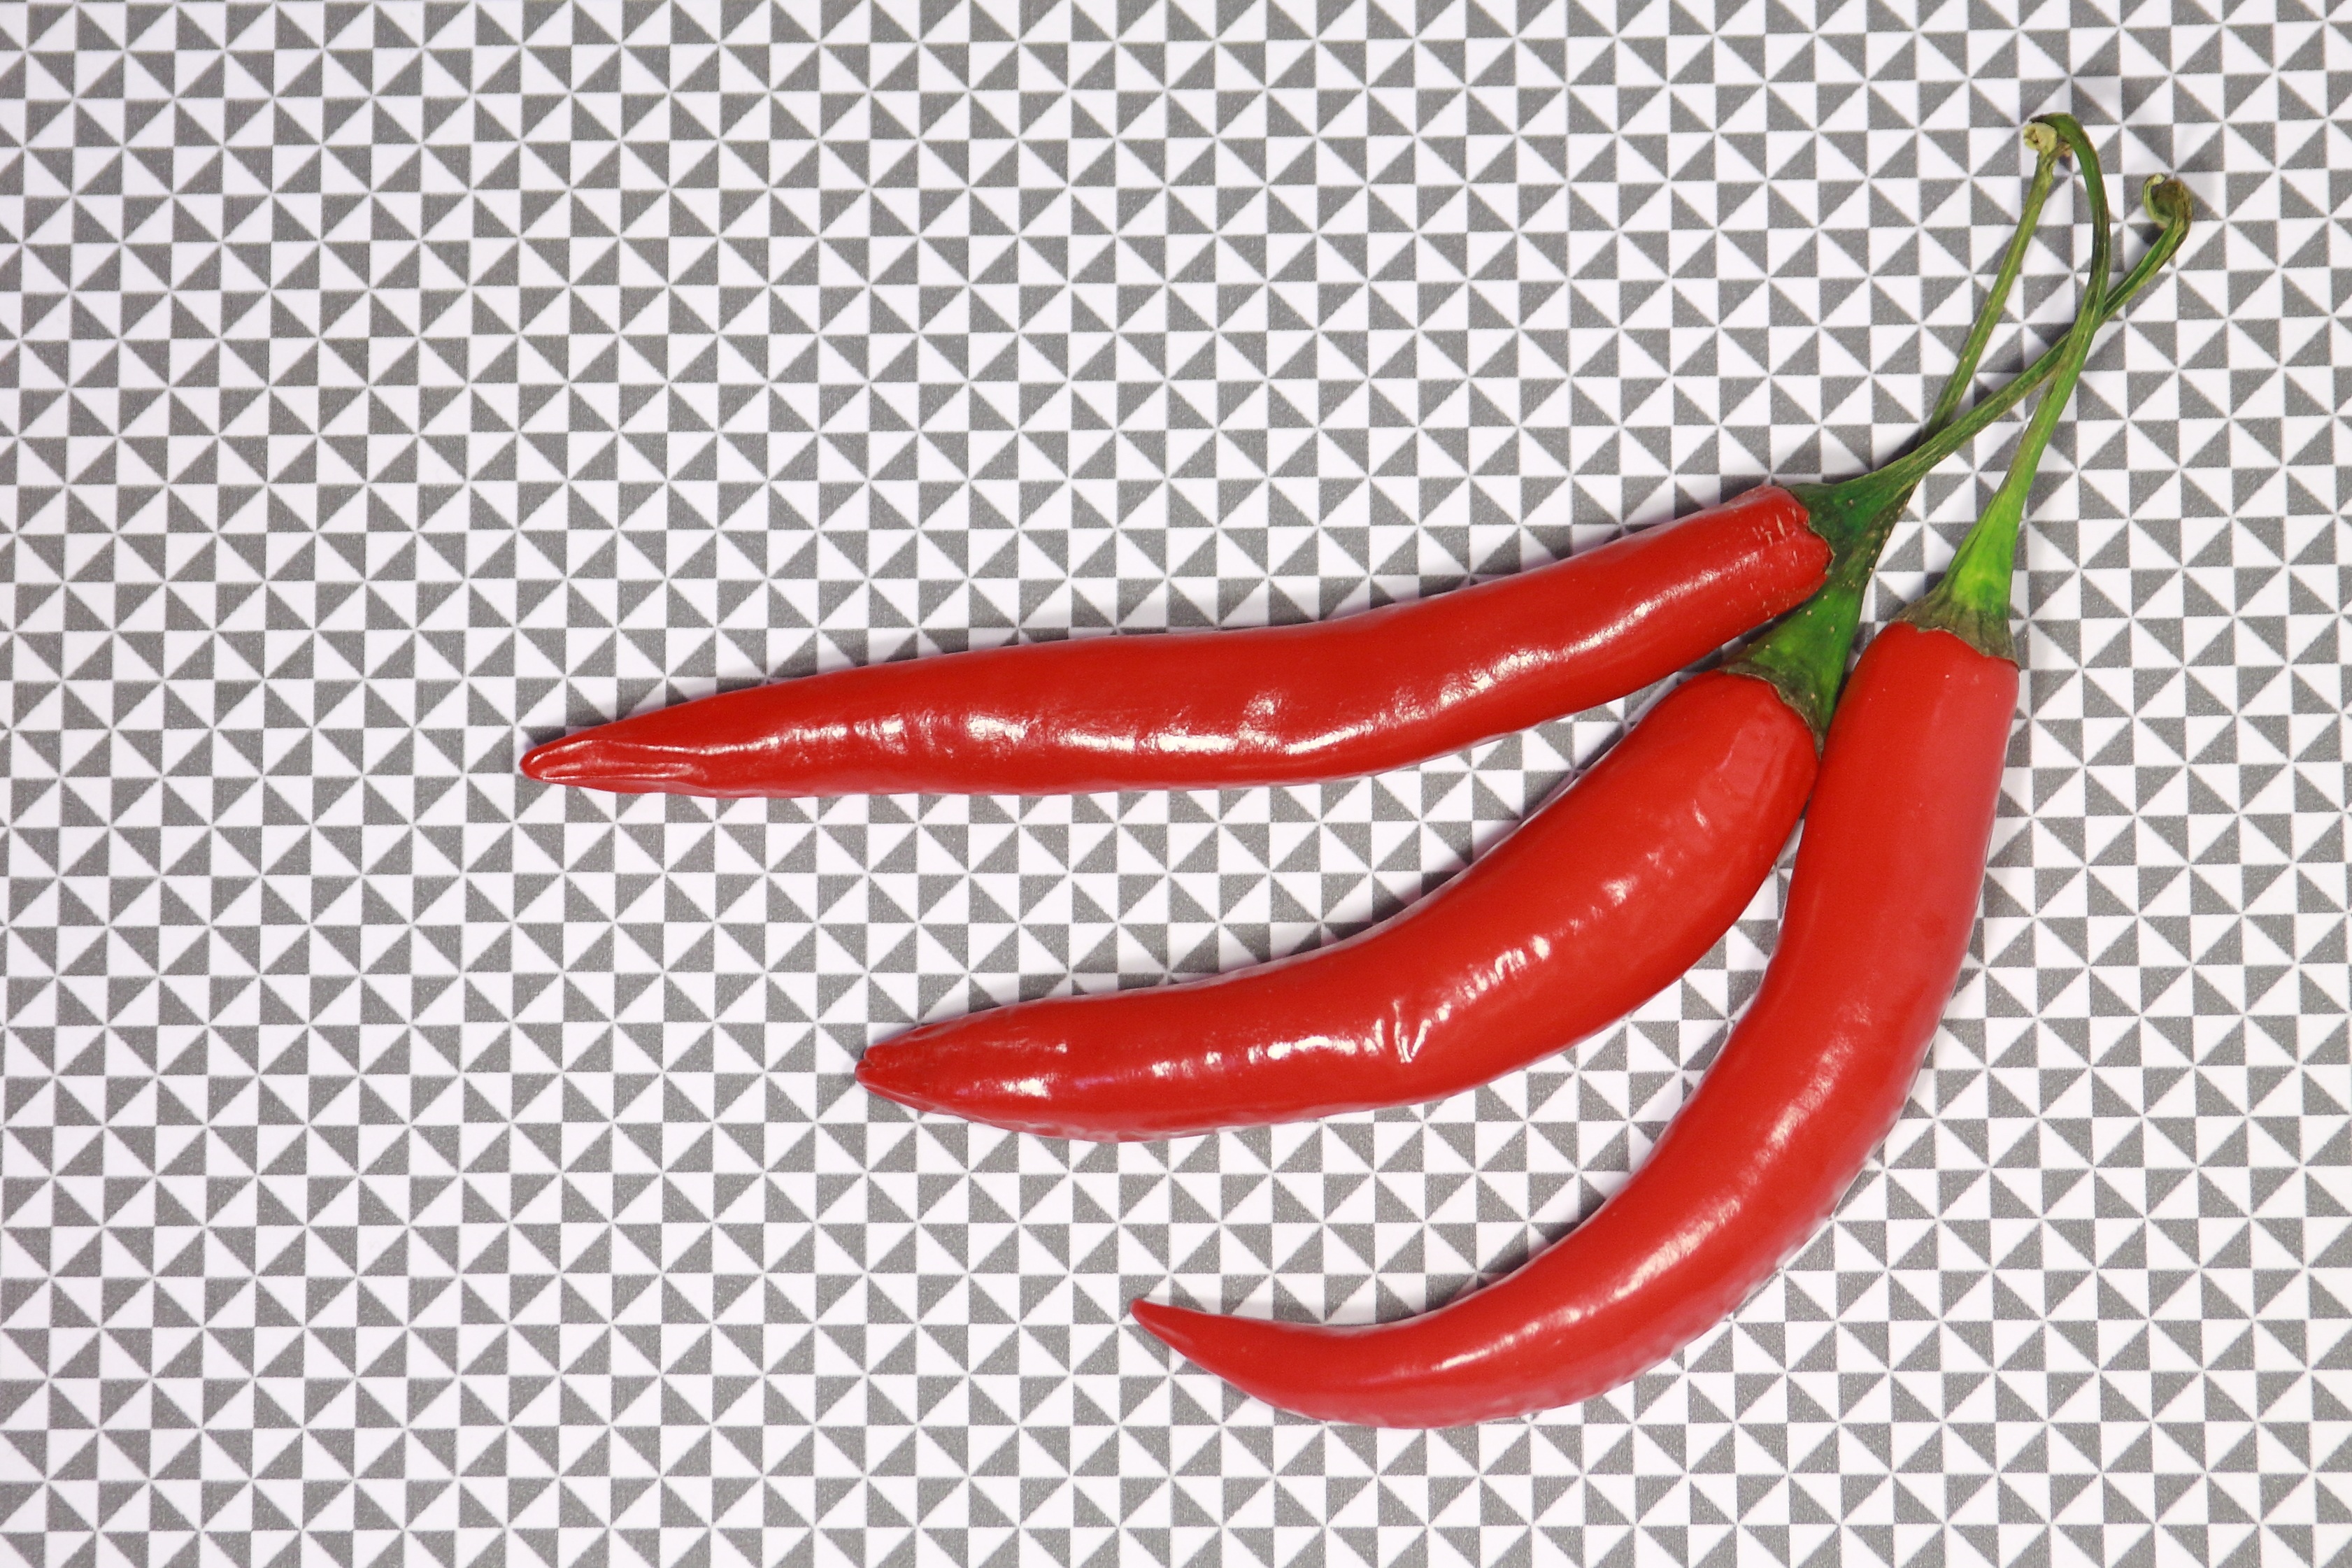
plant, fruit, flower, food, cooking, produce, vegetable, kitchen, eating, vegetables, spices, chilli, paprika, flowering plant, chili pepper, cayenne pepper, land plant, bell peppers and chili peppers